Neo-Impressionism

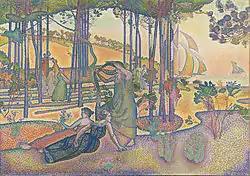
Henri-Edmond Cross, "The Evening Air" ("l'Air du soir"), c. 1893, oil on canvas, 116 × 164 cm, Musée d'Orsay, Paris

The idea of the "modern primitive" drew this group and began with Signac. After Seurat displayed "La Grande Jatte", the critic Fénéon coined the term Neo-Impressionism. Pissarro, his son Lucien, and Signac also showed work at the same time. Soon other artists began to join the movement including Charles Angrand, Henri-Edmond Cross, Albert Dubois-Pillet, Léo Gausson, Louis Hayet, and Maximilien Luce. The allure of the scientific and new techniques captivated the young artists of this movement. The movement then spread abroad when Seurat and Pissarro were invited to Les Vingt, an avant-garde society in Brussels. This style became the dominant form in Belgium by 1889 and even artists like Van Gogh tried their hand at this style.